Automatic rifle

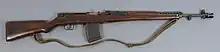
The Soviet AVS-36 battle rifle,

The AVS-36 (from "Avtomaticheskaya Vintovka Simonova 1936 model"; (АВС-36)) was a Soviet automatic rifle which saw service in the early years of World War II. It was among the early selective fire infantry rifles (capable of both single and full-automatic fire) formally adopted for military service. The designer, Sergei Simonov, began his work with a gas-operated self-loading rifle in 1930. The first prototype was ready in 1931 and appeared promising, and three years later a trial batch of an improved design was made. In 1935, a competition between Simonov's design and a rifle made by Fedor Tokarev was held. The Simonov rifle emerged as a winner and was accepted into service as the AVS-36. The AVS-36 was first seen in public in the 1938 May Day parade in Moscow, when it was displayed by the marching 1st Rifle Division. The American public became aware when it was covered in an August 1942 issue of the American "Infantry Journal", in an article by John Garrett Underhill Jr. Simonov would later design an anti-tank rifle, the PTRS-41, and the SKS carbine, which employed simpler tilting bolt operation.